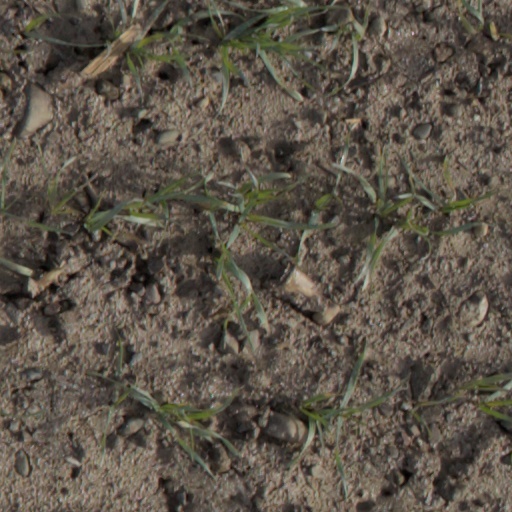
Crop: wheat